Philippe Chevallier (actor)

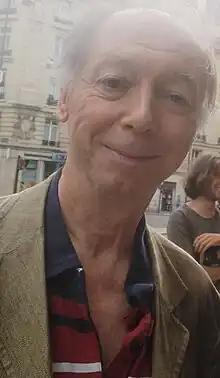
Chevallier in 2023

Philippe Chevallier (born 11 January 1956 in Redon) is a French comedian and actor best known for his collaboration with Régis Laspalès.